Indian nationalism

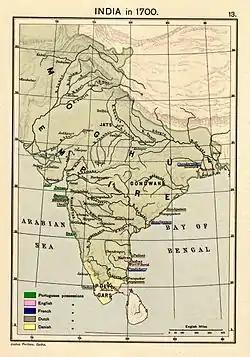
The Mughal Empire at its greatest extent, in the late 17th and early 18th centuries.

Among ancient texts, the Indian subcontinent came to be called Bharat under the rule of Bharata. The Maurya Empire was the first to unite all of India, and South Asia (including parts of Afghanistan) in the 4th century BC. Much of India has also been unified by later empires, such as the Mughal Empire and Maratha Empire in the early modern era.